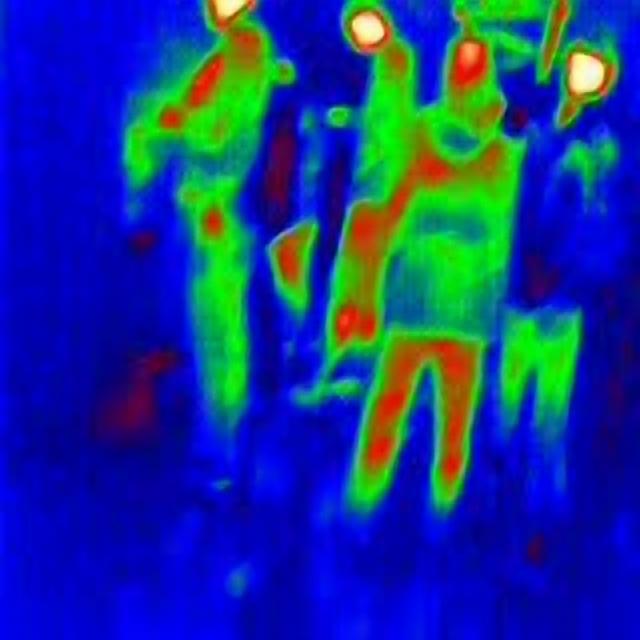
Detected objects:
label: person
label: person
label: person
label: person